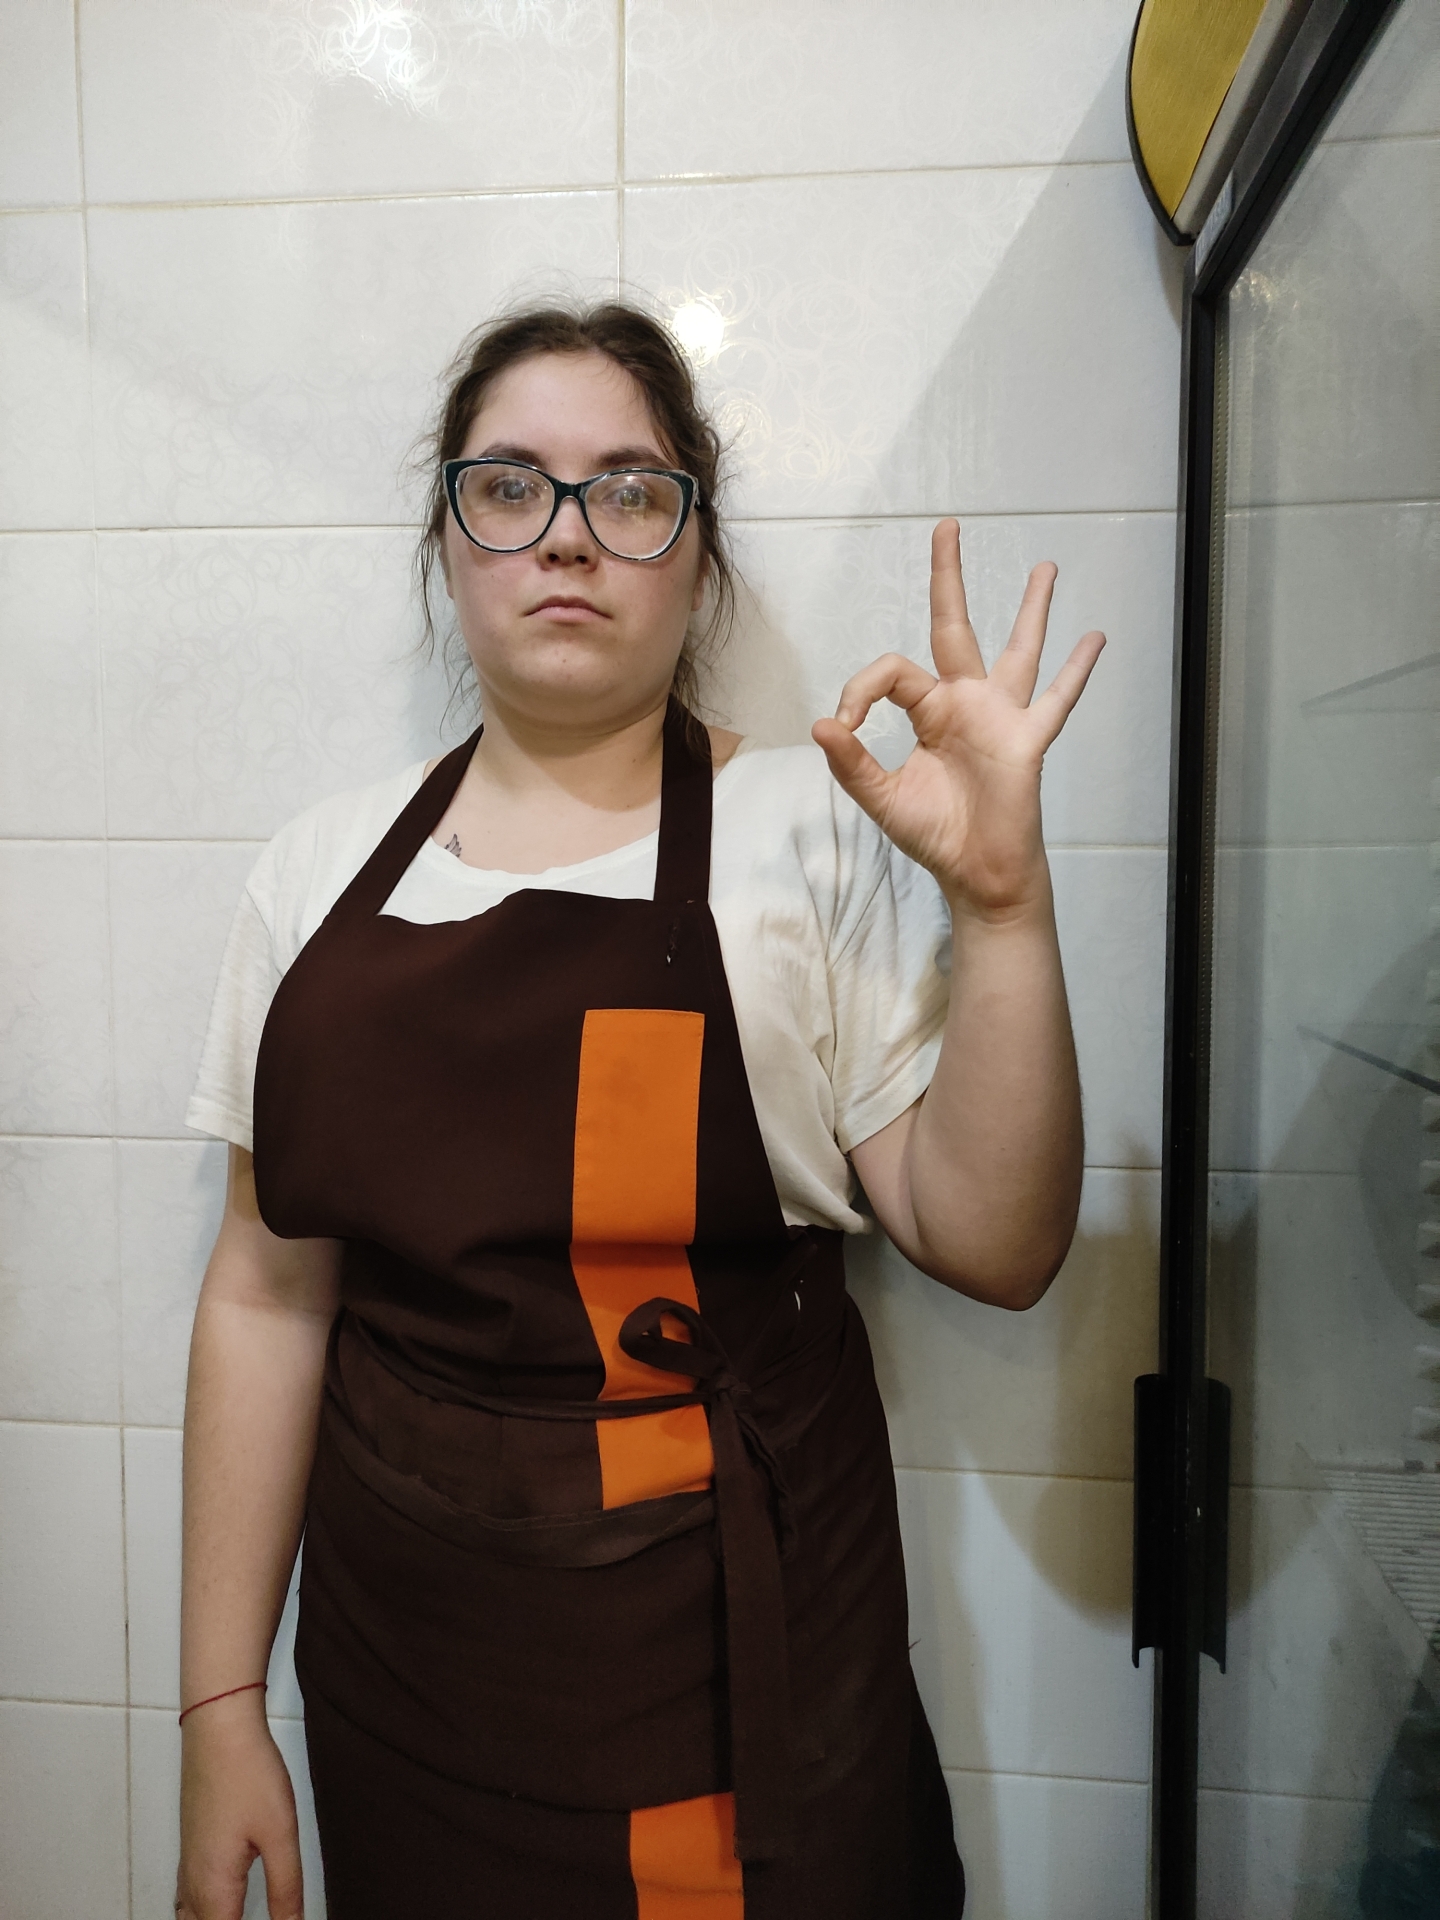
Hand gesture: ok